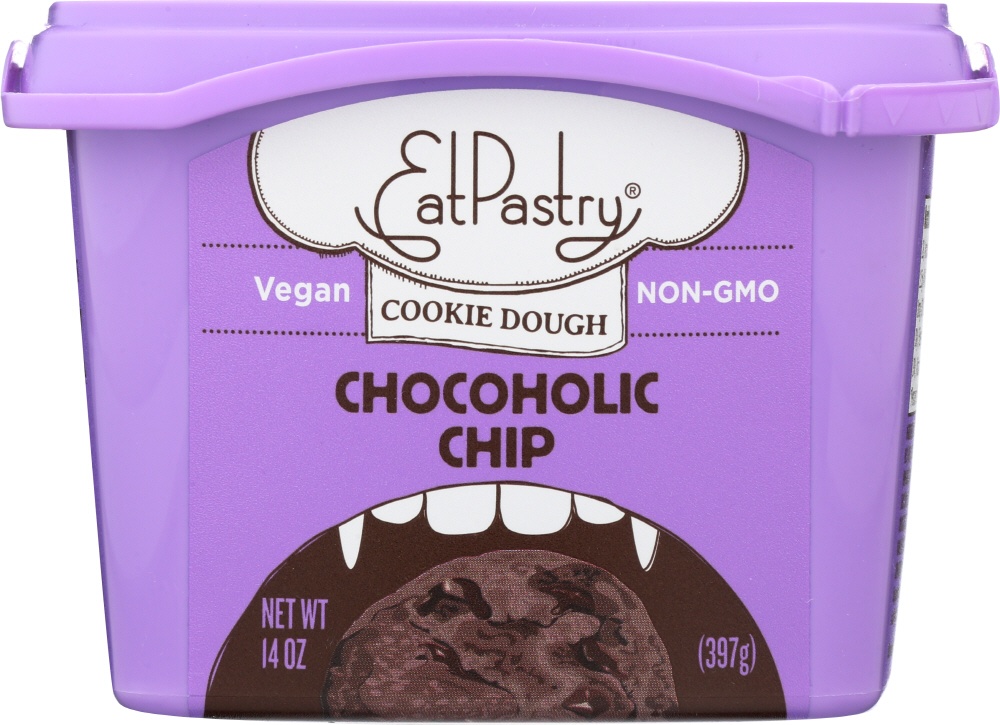
EATPASTRY: Cookie Dough Chocoholic, 14 oz
All your chocolate fantasies come true. Go ahead, invite me in...I won’t bite, but you might.The most chocolatey chocolate cookie in the universe, as far as we know. Some far out people even bake the whole tub into brownies.
Brand: EATPASTRY
Category: Food, Beverages & Tobacco > Food Items > Cooking & Baking Ingredients > Dough > Cookie & Brownie Dough